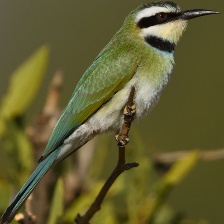
Species: WHITE THROATED BEE EATER
Scientific name: MEROPS ALBICOLLIS
ImageNet parent category: bee_eater